Richard Dudley (miner)

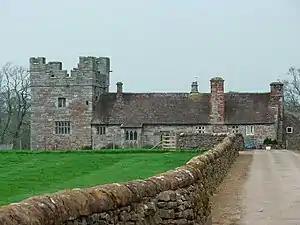
Yanwath Hall

He was the eldest son of Thomas Dudley of Yanwath in Westmorland and Sarah Thirkeld, heiress of Yanwath Hall. Thomas Dudley was a member of the Sutton-Dudley family, a younger son of Edmund Sutton and Maud or Matilda, daughter of Lord Clifford. The surname was originally "Sutton" and some branches of the family adopted the title Baron Dudley as a surname.